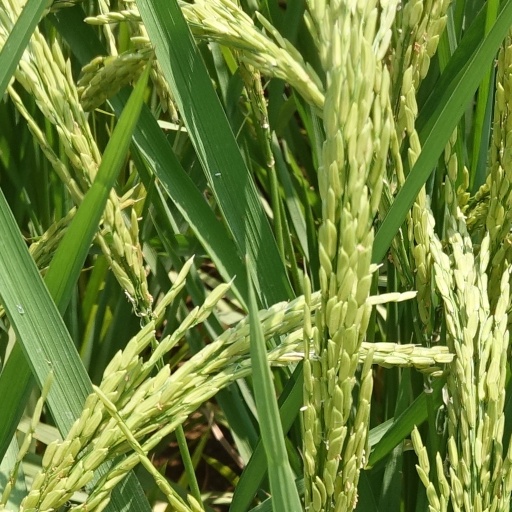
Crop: rice